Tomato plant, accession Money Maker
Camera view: vertical (180 deg); turntable rotation: 270 degrees
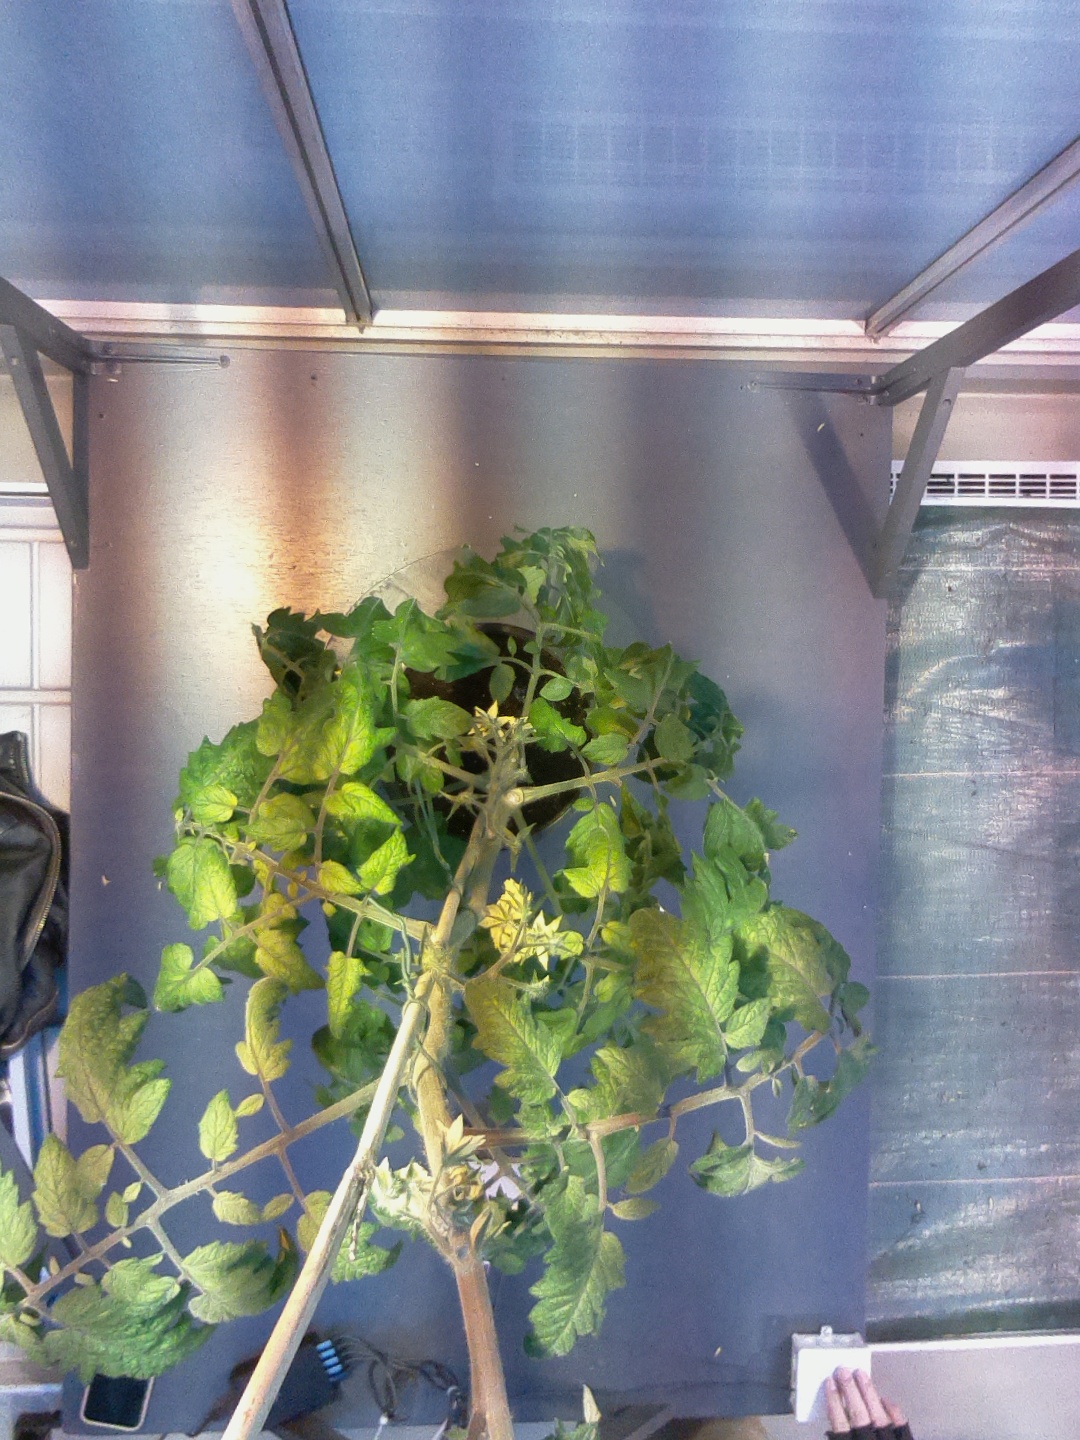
BBCH growth stage 70: Fruits at the main stem or branches visibles